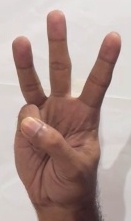
ASL sign: 6